Arden University

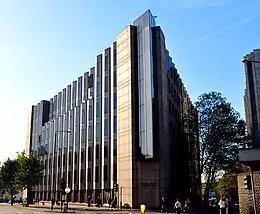
Sceptre Court, the site of Arden's Tower Hill campus

The university offers both undergraduate and postgraduate degree programmes up to Masters and MBA level in a variety of subjects. As of 2019, these include business and management, computing and IT, criminology, data analytics, finance, graphic design, health and social care, human resource management, law, marketing, psychology, and tourism.